Old Court Theatre, Scone

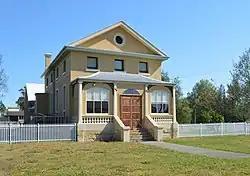
Old Court Theatre, in 2015

The Old Court Theatre is a heritage-listed former courthouse, now serving as community theatre and playhouse located at 41 Kingdon Road, Scone, Upper Hunter Shire, New South Wales, Australia. It is also known as the Old Courthouse. The property is owned by Scone Community Amateur Dramatic Society Inc., and was added to the New South Wales State Heritage Register on 2 April 1999.